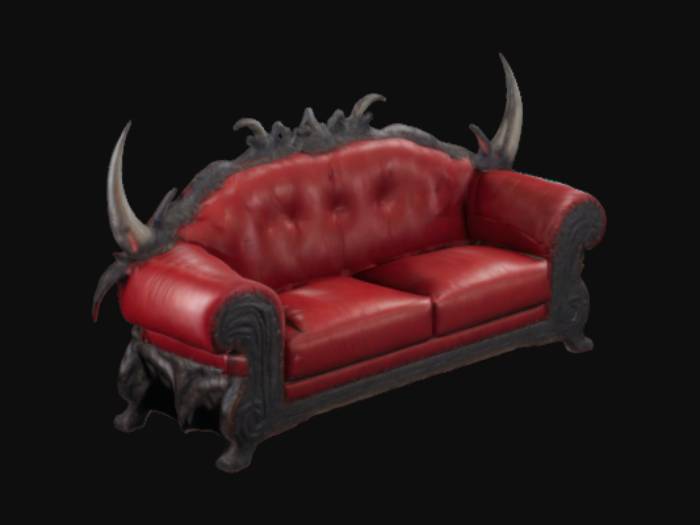
미적 점수 (1~10점): 4